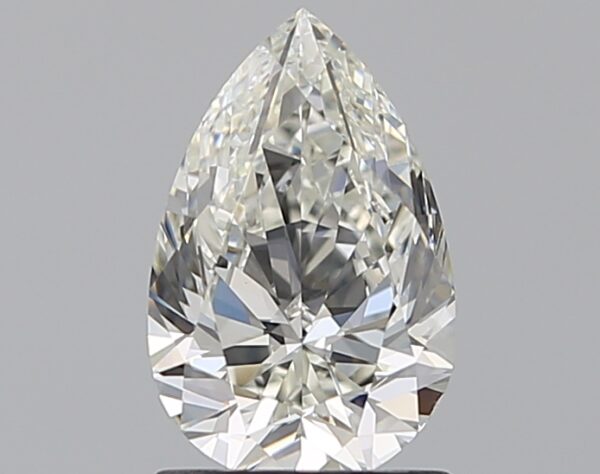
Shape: pear
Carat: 1.2
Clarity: VS2
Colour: I
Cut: EX
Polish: EX
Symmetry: VG
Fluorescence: N
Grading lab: GIA
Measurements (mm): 9.04 x 5.82 x 3.68